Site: brandenburg
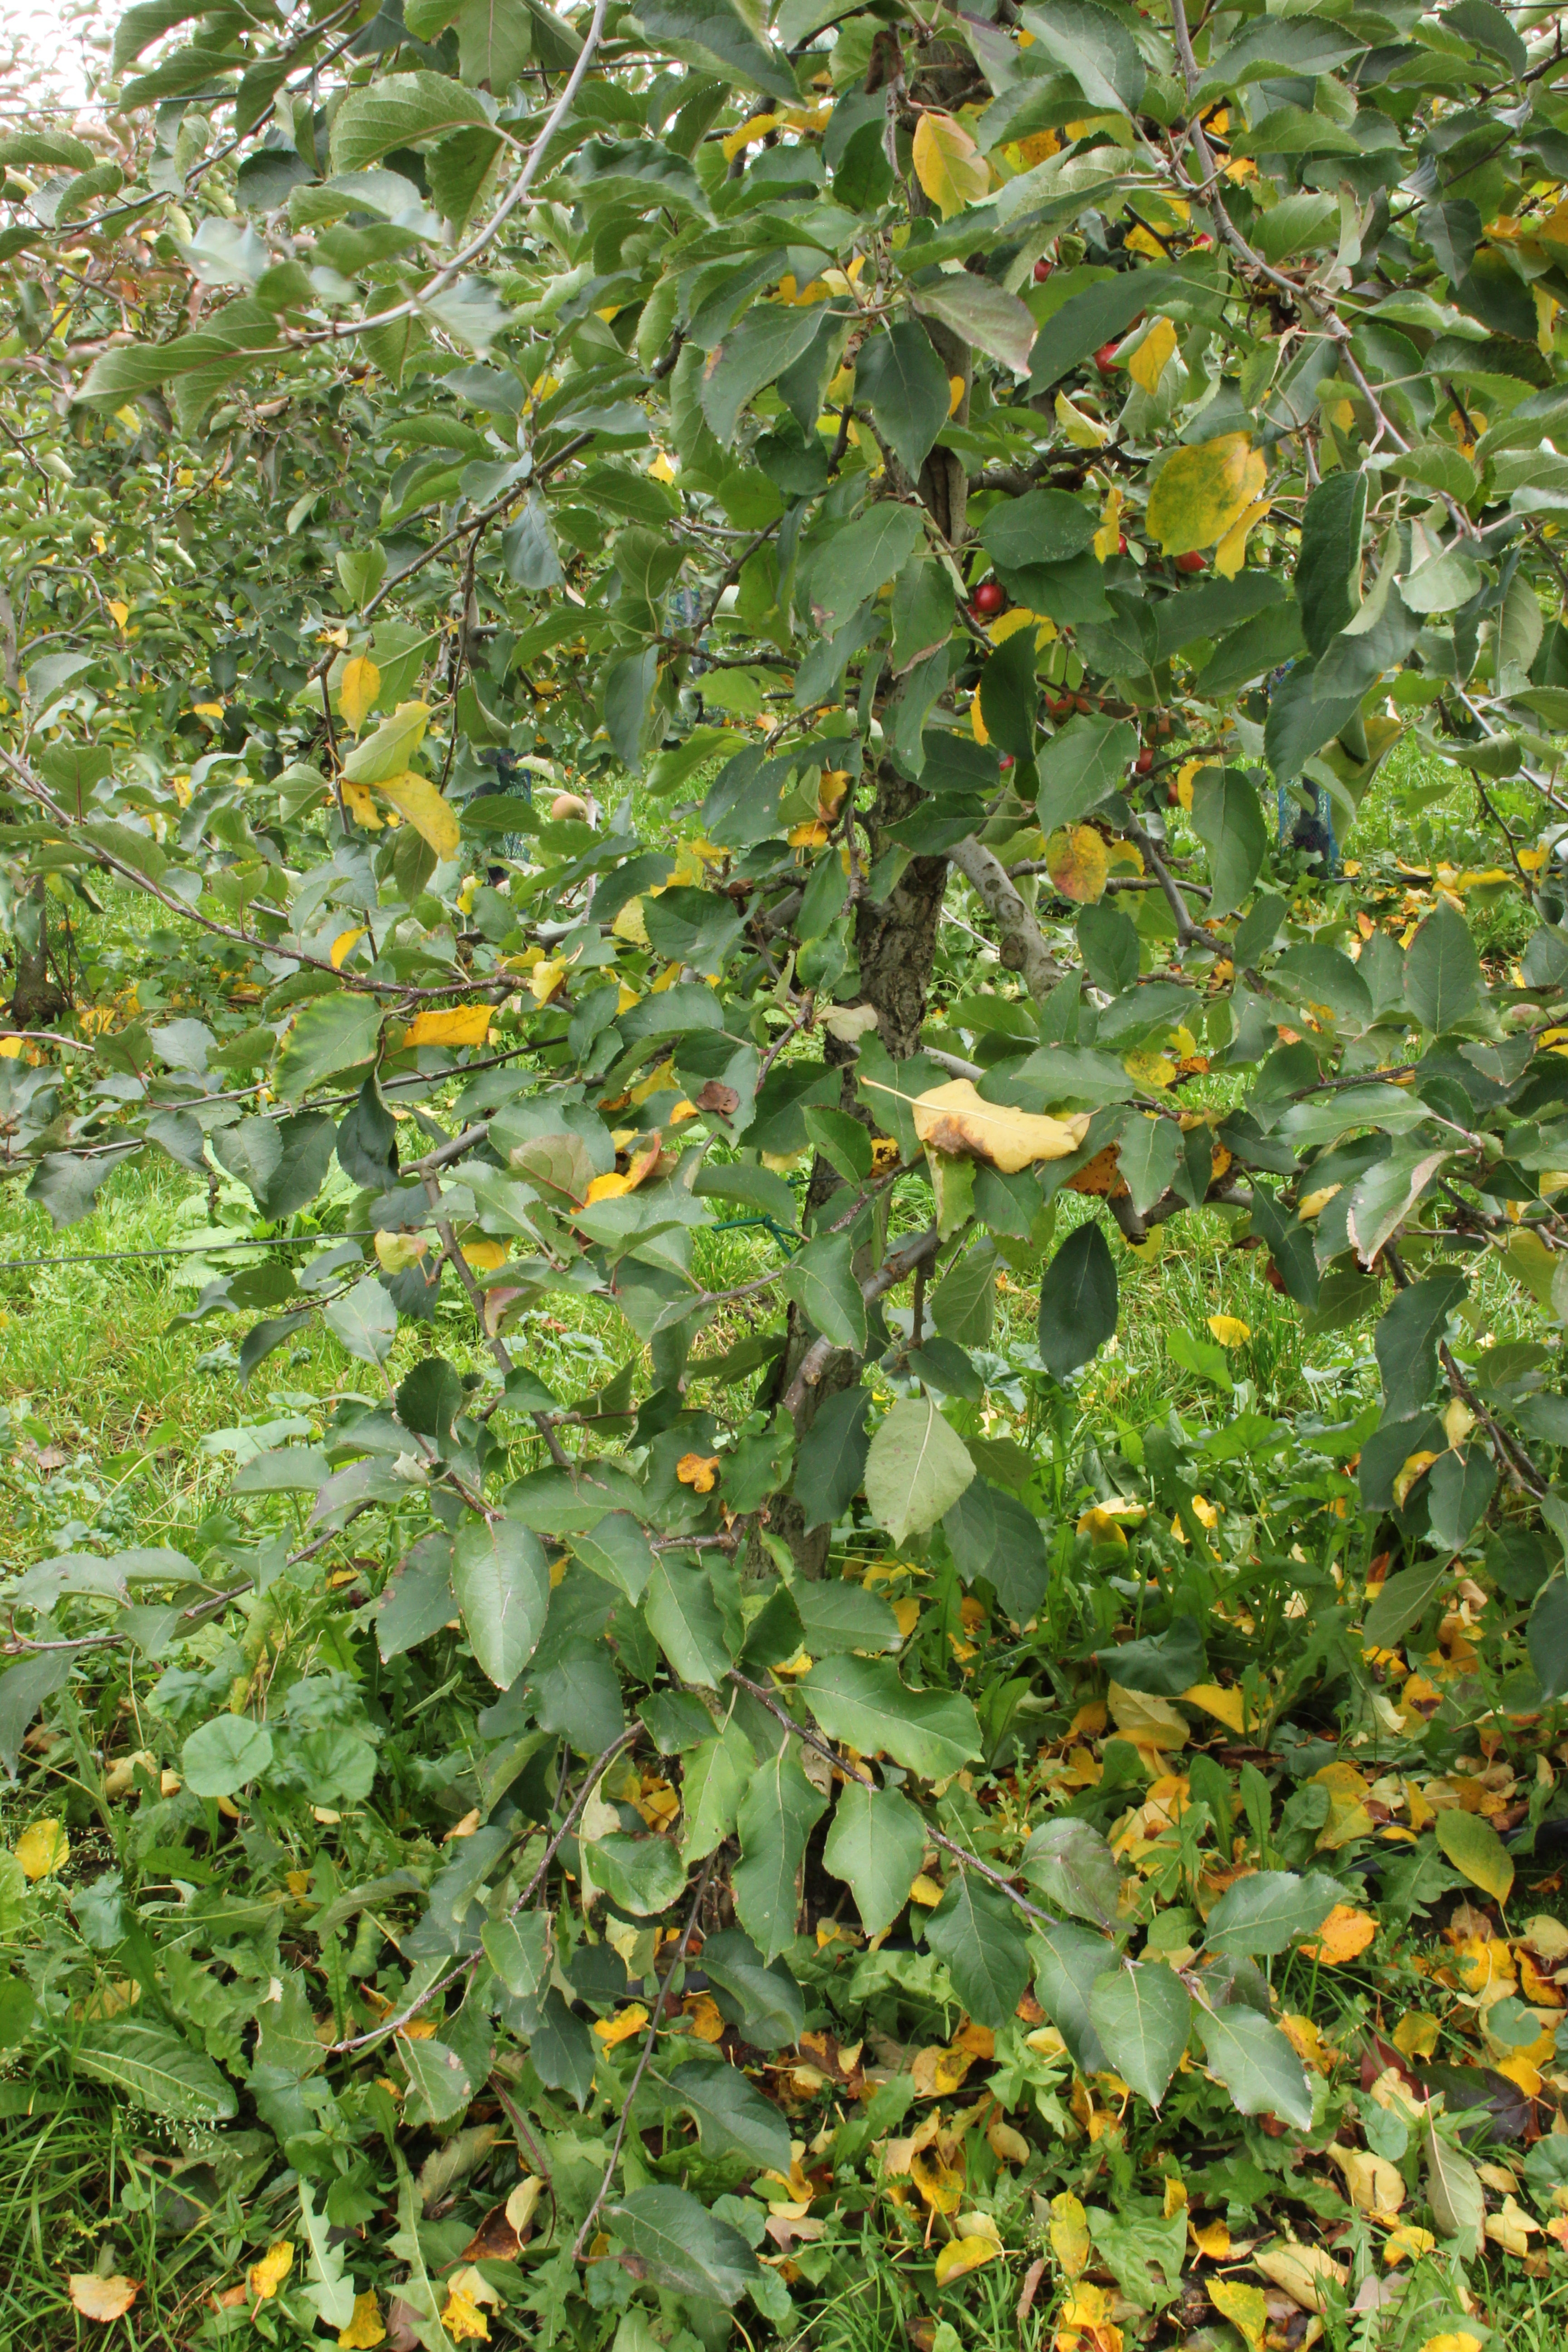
Growth stage (BBCH 91): Senescence, beginning of dormancy